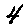
Label: 4